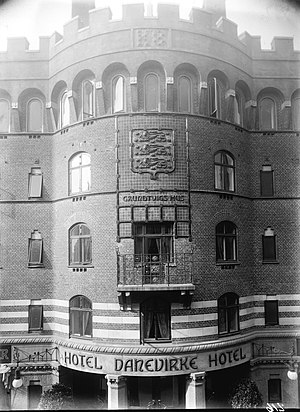
Rolf Schroeder / Værker
Grundtvigs Hus, centerparti (1908)
Grundtvigs Hus, Studiestræde 36-40, København, arkitekt Rolf Schroeder, opført 1906-1908.
Rolf Schroeder var en dansk arkitekt.